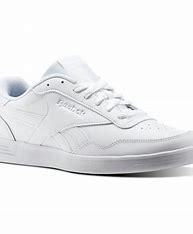
Brand: Reebok
Model: Royal Techque T